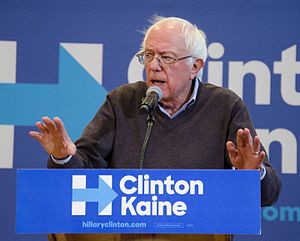
Bernie Sanders / Præsidentkampagne i 2016 / Nederlag og støtte af Hillary Clinton
Sanders taler ved et Clinton-event i New Hampshire i oktober 2016
"Bernard ""Bernie"" Sanders er en amerikansk senator og tidligere Medlem af Repræsentanternes Hus for delstaten Vermont, samt tidligere præsidentkandidat, der var opstillet til Det Demokratiske Partis kandidatnominering til præsidentvalget i november 2016 og præsidentvalget i november 2020. Han er det længst siddende partiuafhængige medlem af den amerikanske Kongres i historien.